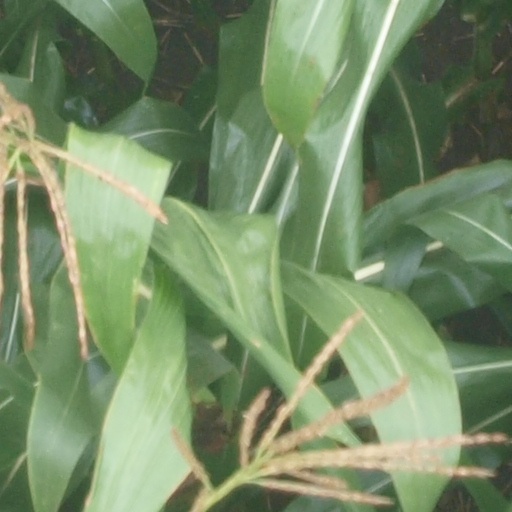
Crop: maize; corn